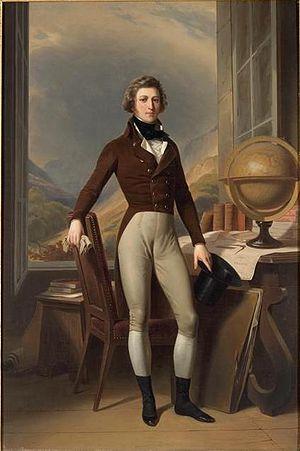
Copie d'après un original de Couder disparu en 1848